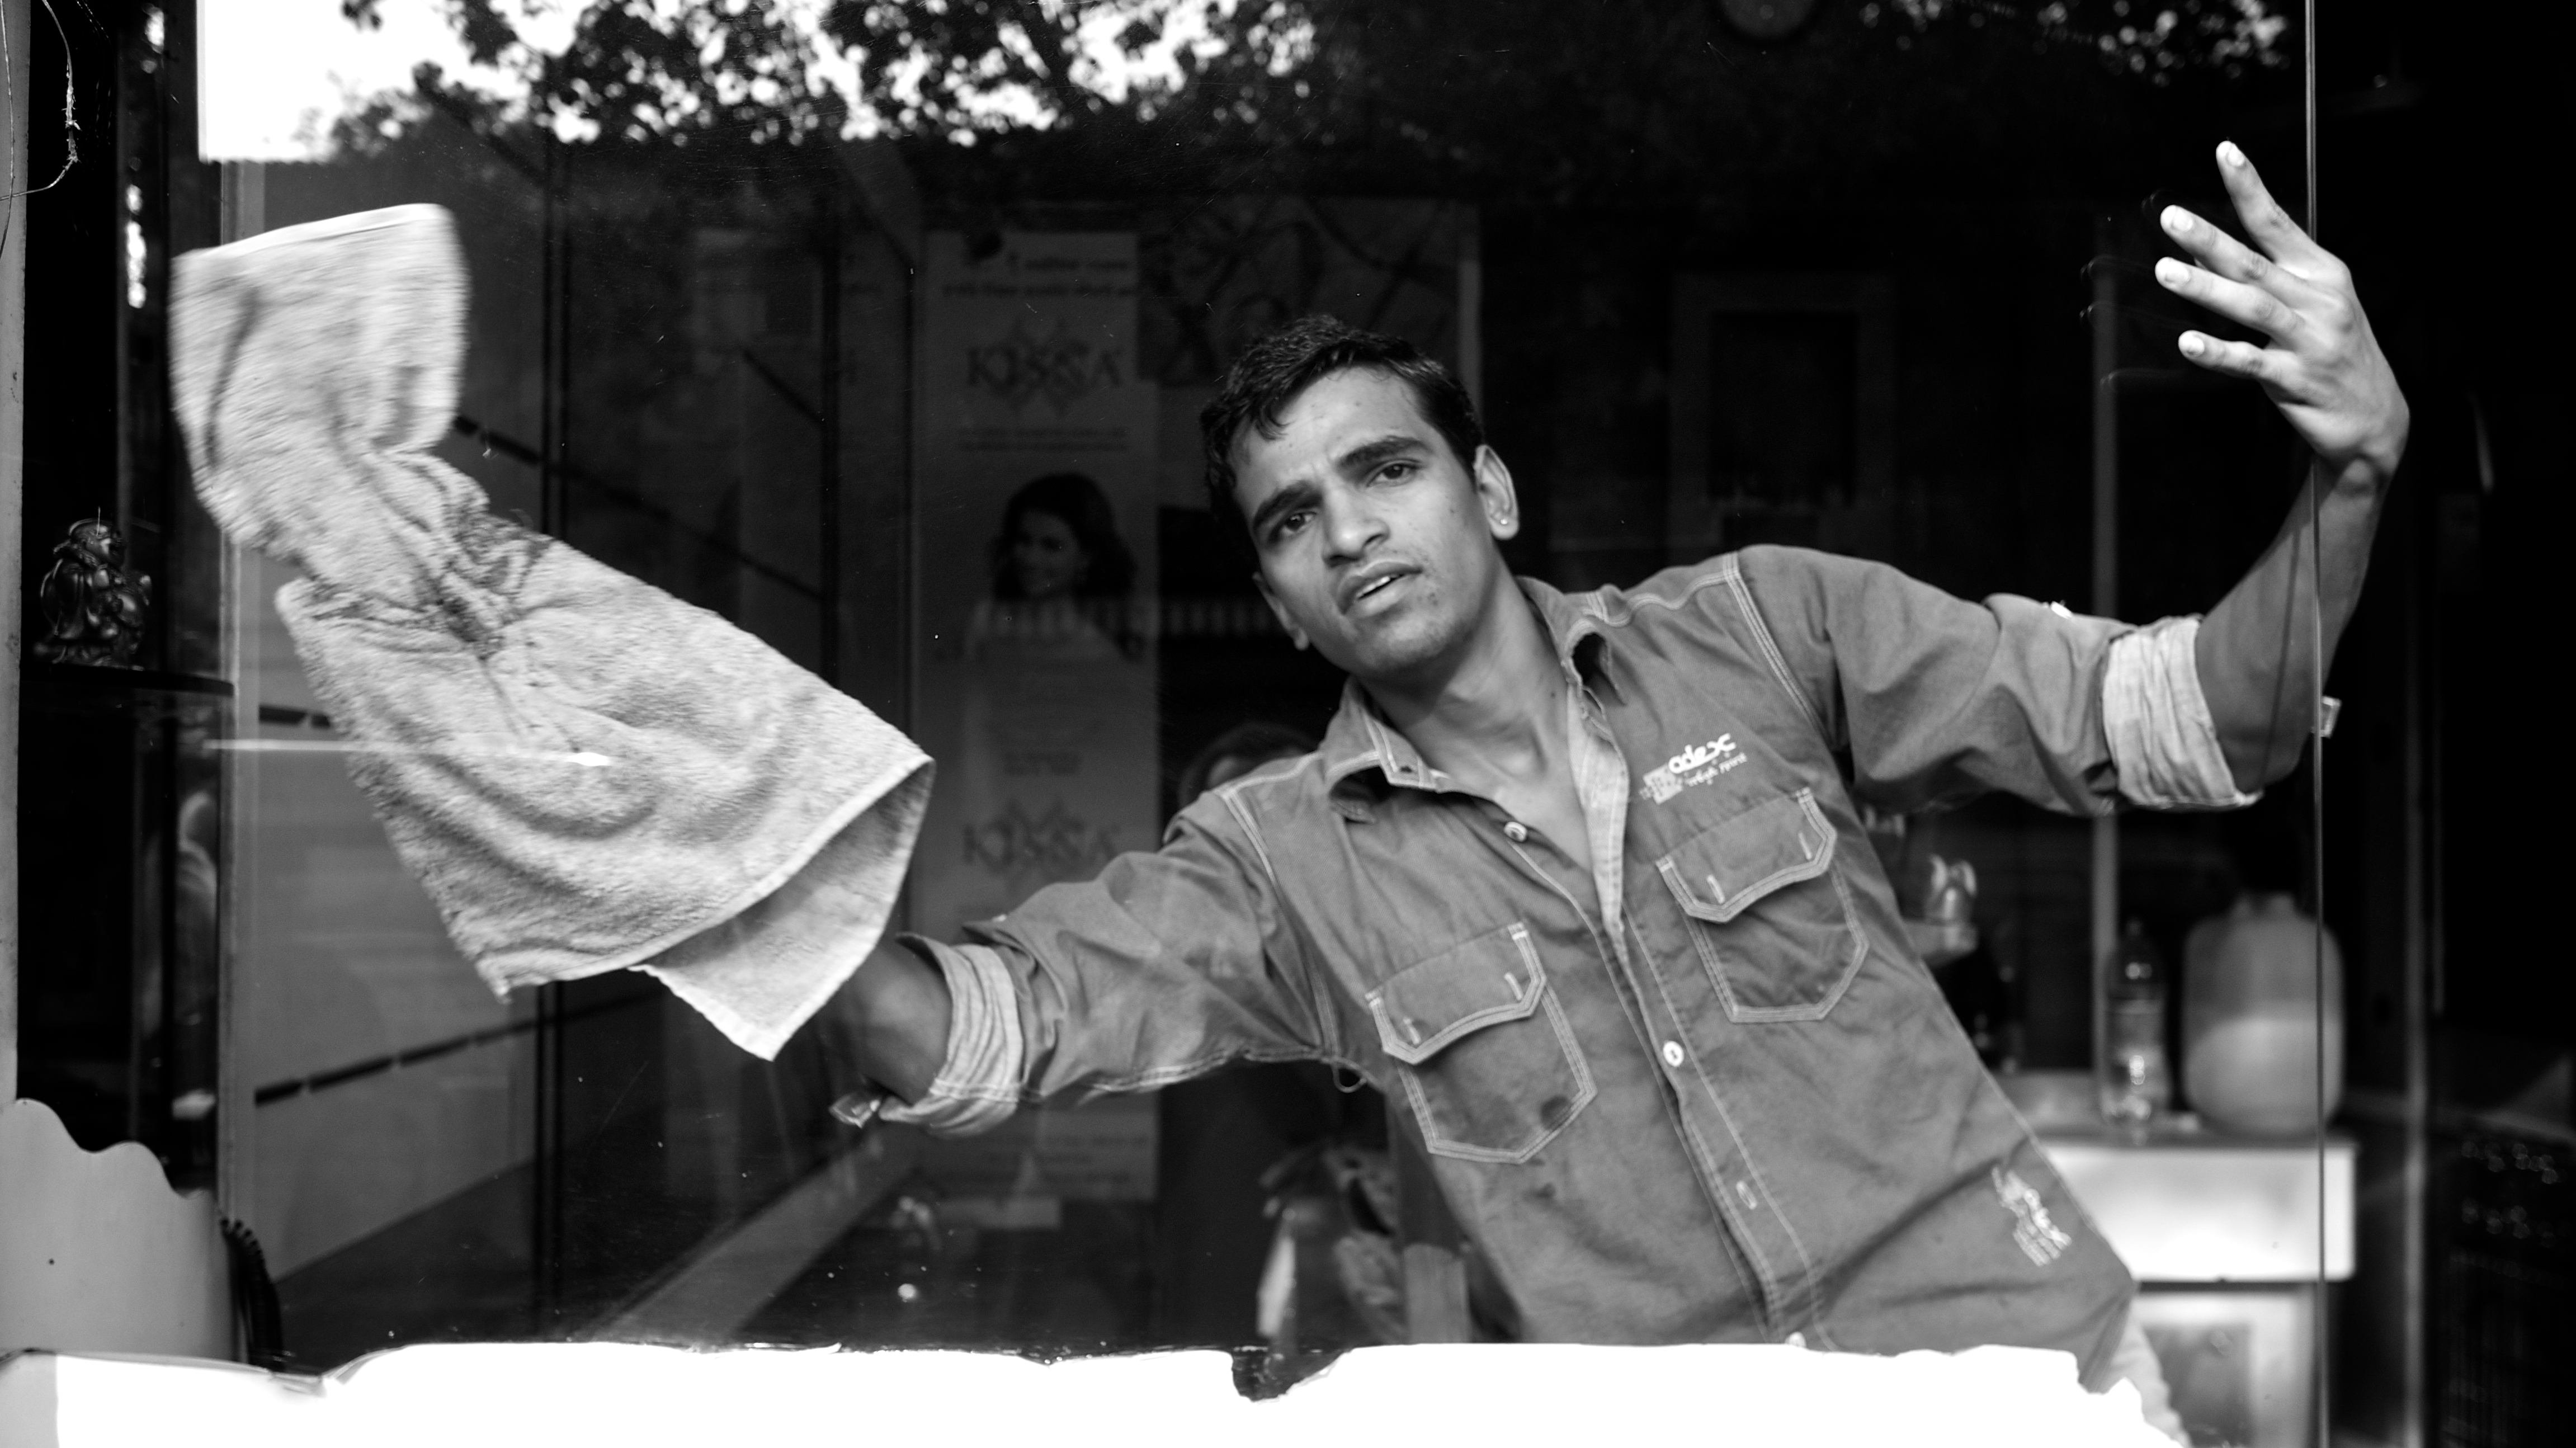
music, black and white, white, street, photography, black, monochrome, performance art, streetphotography, flickr, thomas, olympus, photograph, omd, fuji, leica, monochrom, leuthard, hcb, thomasleuthard, monochrome photography